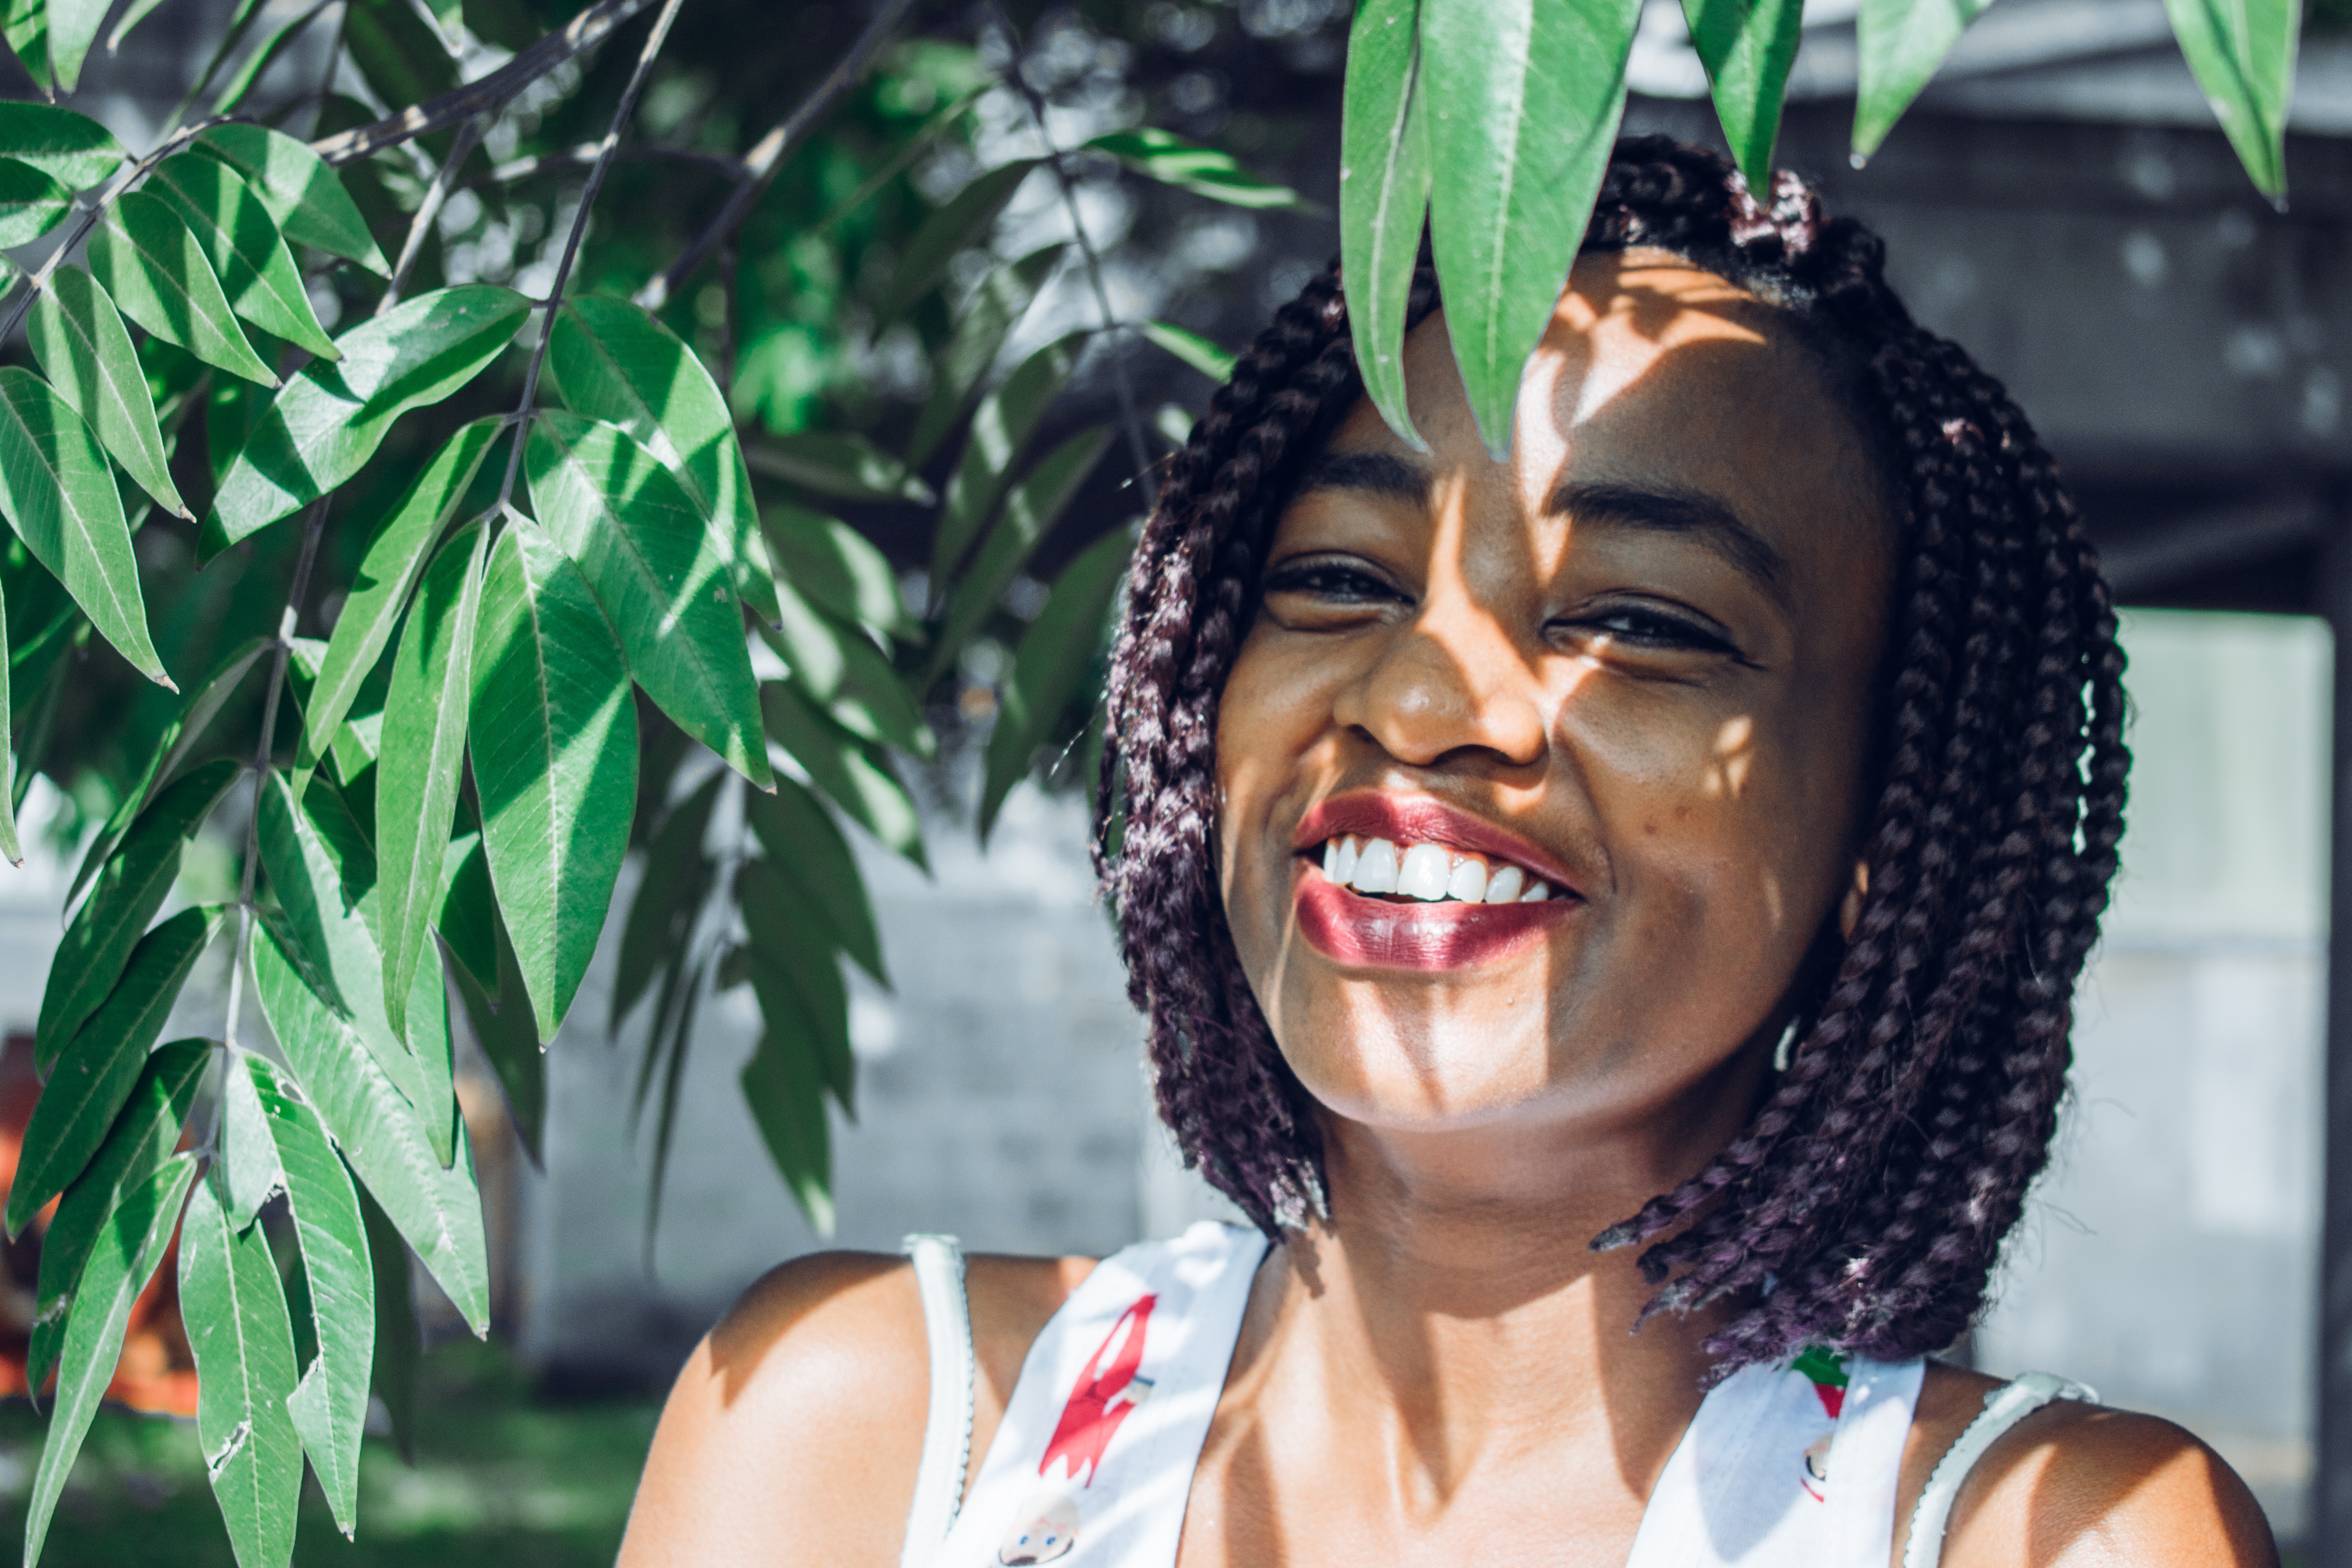
hair, facial expression, people, hairstyle, smile, black hair, lip, fun, adaptation, plant, happy